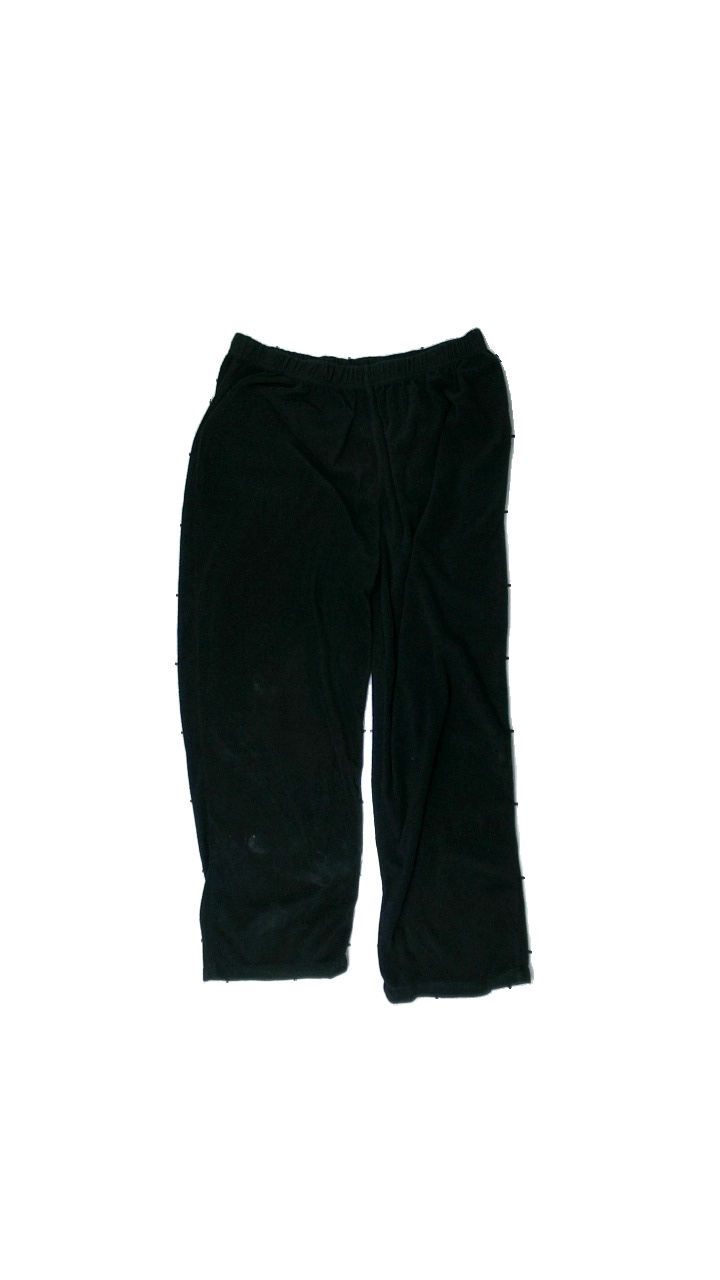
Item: Trousers (Ladies)
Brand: Lappi
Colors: Black
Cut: Regular
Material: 100% polyester
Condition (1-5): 2
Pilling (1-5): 2
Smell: Minor
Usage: Export
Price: <50